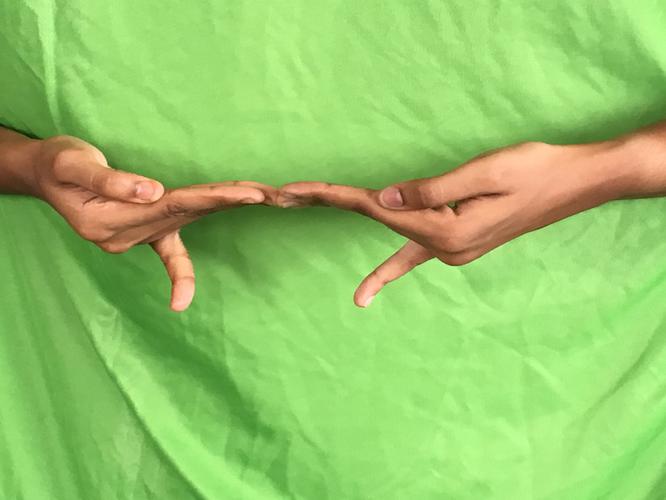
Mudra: Khatva
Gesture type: double_hand